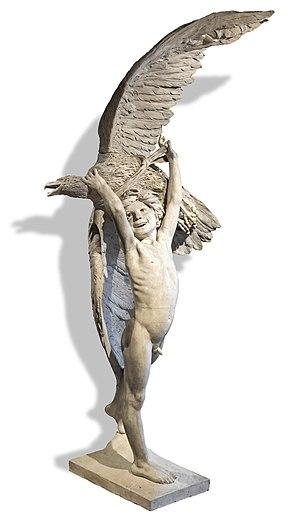
Le musée Ingres-Bourdelle, anciennement musée Ingres, est un musée d'art et d'archéologie installé dans l'ancien hôtel de ville, qui fut le palais épiscopal des évêques de Montauban, construit au XVIIᵉ siècle en France.